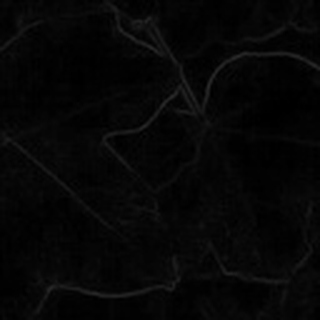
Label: cotton_target_spot